2024 Heart of America 200

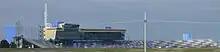
The layout of Kansas Speedway, the circuit where the race will be held.

Kansas Speedway is a tri-oval race track in Kansas City, Kansas. It was built in 2001 and hosts two annual NASCAR race weekends. The NTT IndyCar Series also raced there until 2011. The speedway is owned and operated by the International Speedway Corporation.